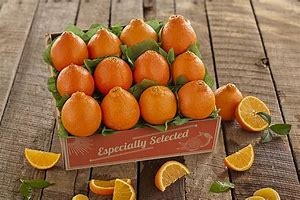
Label: mandarine